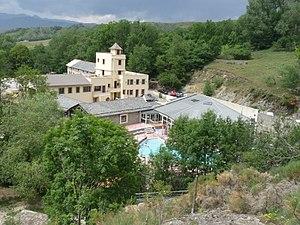
Bains de Llo, Pyrénées-Orientales, France
Llo est une commune française située dans le département des Pyrénées-Orientales, en région Occitanie.